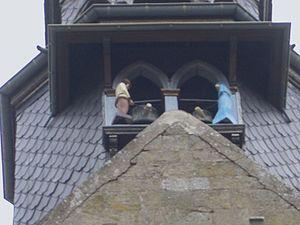
Jacquemart de l'église de Nolay.